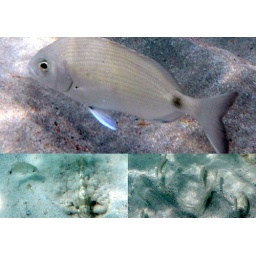
27/9/2009 CreteThe fish under water in Elafonisi Crete#Kaloja veden alla superhieneossa Elafonisin turkoosirannassa 27/9/2009